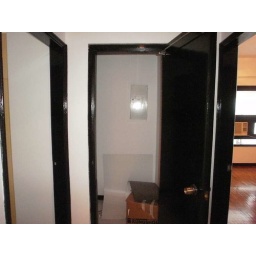
First bedroom is on right. Door on left leads to master suite. Common bathroom is over my right shoulder